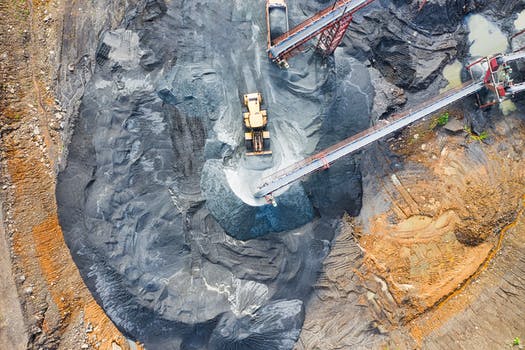
Label: No Watermark